WASH-1400

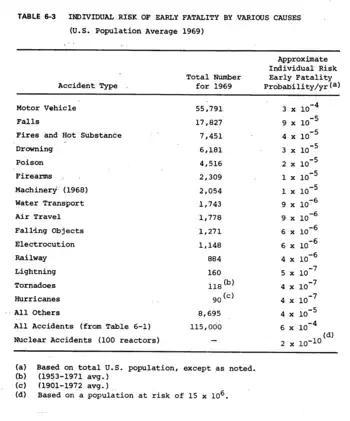
Individual Risk of Early Fatality by Various Causes, Table 6-3, WASH-1400 pg. 112

WASH-1400 considered the course of events that might arise during a serious accident at a (then) large modern Light water reactor. It estimated the radiological consequences of these events, and the probability of their occurrence, using a fault tree/event tree approach. This technique is called Probabilistic Risk Assessment (PRA). The report concluded that the risks to the individual posed by nuclear power stations were acceptably small, compared with other tolerable risks. Specifically, the report concluded, using the methods and resources and knowledge available at the time, that the probability of a complete core meltdown is about 1 in 20,000 per reactor per year.